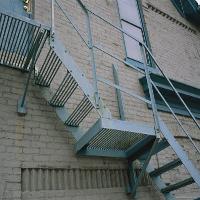
Weather: cloudy or overcast